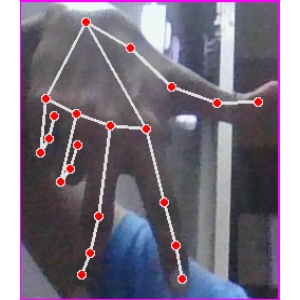
अक्षर: ग